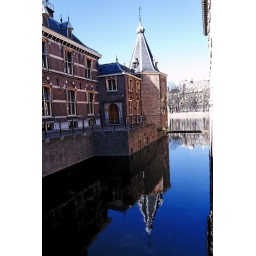
The small tower is in use as the office of our prime minister.